Karasu relief

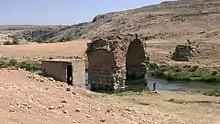
Roman bridge

About two kilometres upstream are the remains of a Roman bridge at Karasu, known in Turkish as Karasu Köprüsü. It was part of the military road which led from Zeugma to Samosata and was located south of the Monumental graves at Elif, Hisar und Hasanoğlu. From the bridge it is about forty-five minutes walk up the plateau to the relief.